Neal Broten

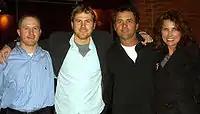
Broten in 2008 (second from right)

Broten briefly came out of retirement in 1999 to once again play for the US national team in the 1999 Ice Hockey World Championship qualifying tournament (the U.S. team featuring several NHL players had surprisingly finished among the bottom four in the previous 1998 world championship tournament) when no active NHL players were available. He scored six points in three games as the U.S. won the tournament, before retiring from hockey for good. He lives in River Falls, WI. In 2014, Broten's nephew, Shane Gersich, was drafted by the Washington Capitals.